Ramón Blanco, 1st Marquess of Peña Plata

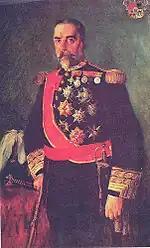
Portrait of Governor-General of the Philippines Ramón Blanco y Erenas by Filipino painter Juan Luna.

Blanco was forced to reverse the harsh policy of Weyler towards the Cubans while at the same time defending the island after the outbreak of the Spanish–American War. After the sinking of the "Maine" on February 15, 1898, Charles Dwight Sigsbee had written that "many Spanish officers, including representatives of General Blanco, now with us to express sympathy." In a cable, the Spanish Minister of Colonies, Segismundo Moret, had advised Blanco "to gather every fact you can to prove the Maine catastrophe cannot be attributed to us." Blanco proposed a joint Spanish-American investigation of the sinking.